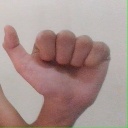
अक्षर: त